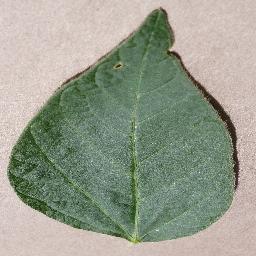
Label: Soybean___healthy